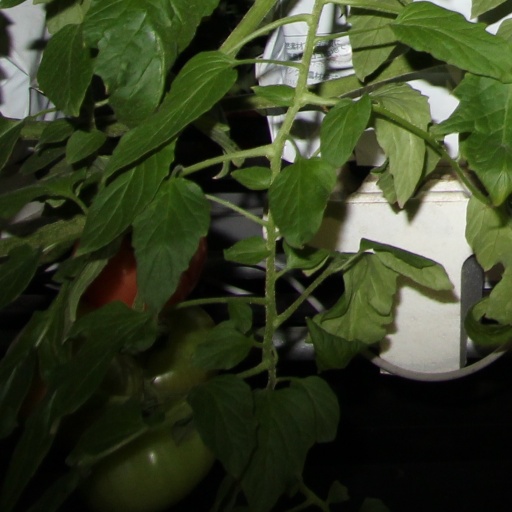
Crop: tomato